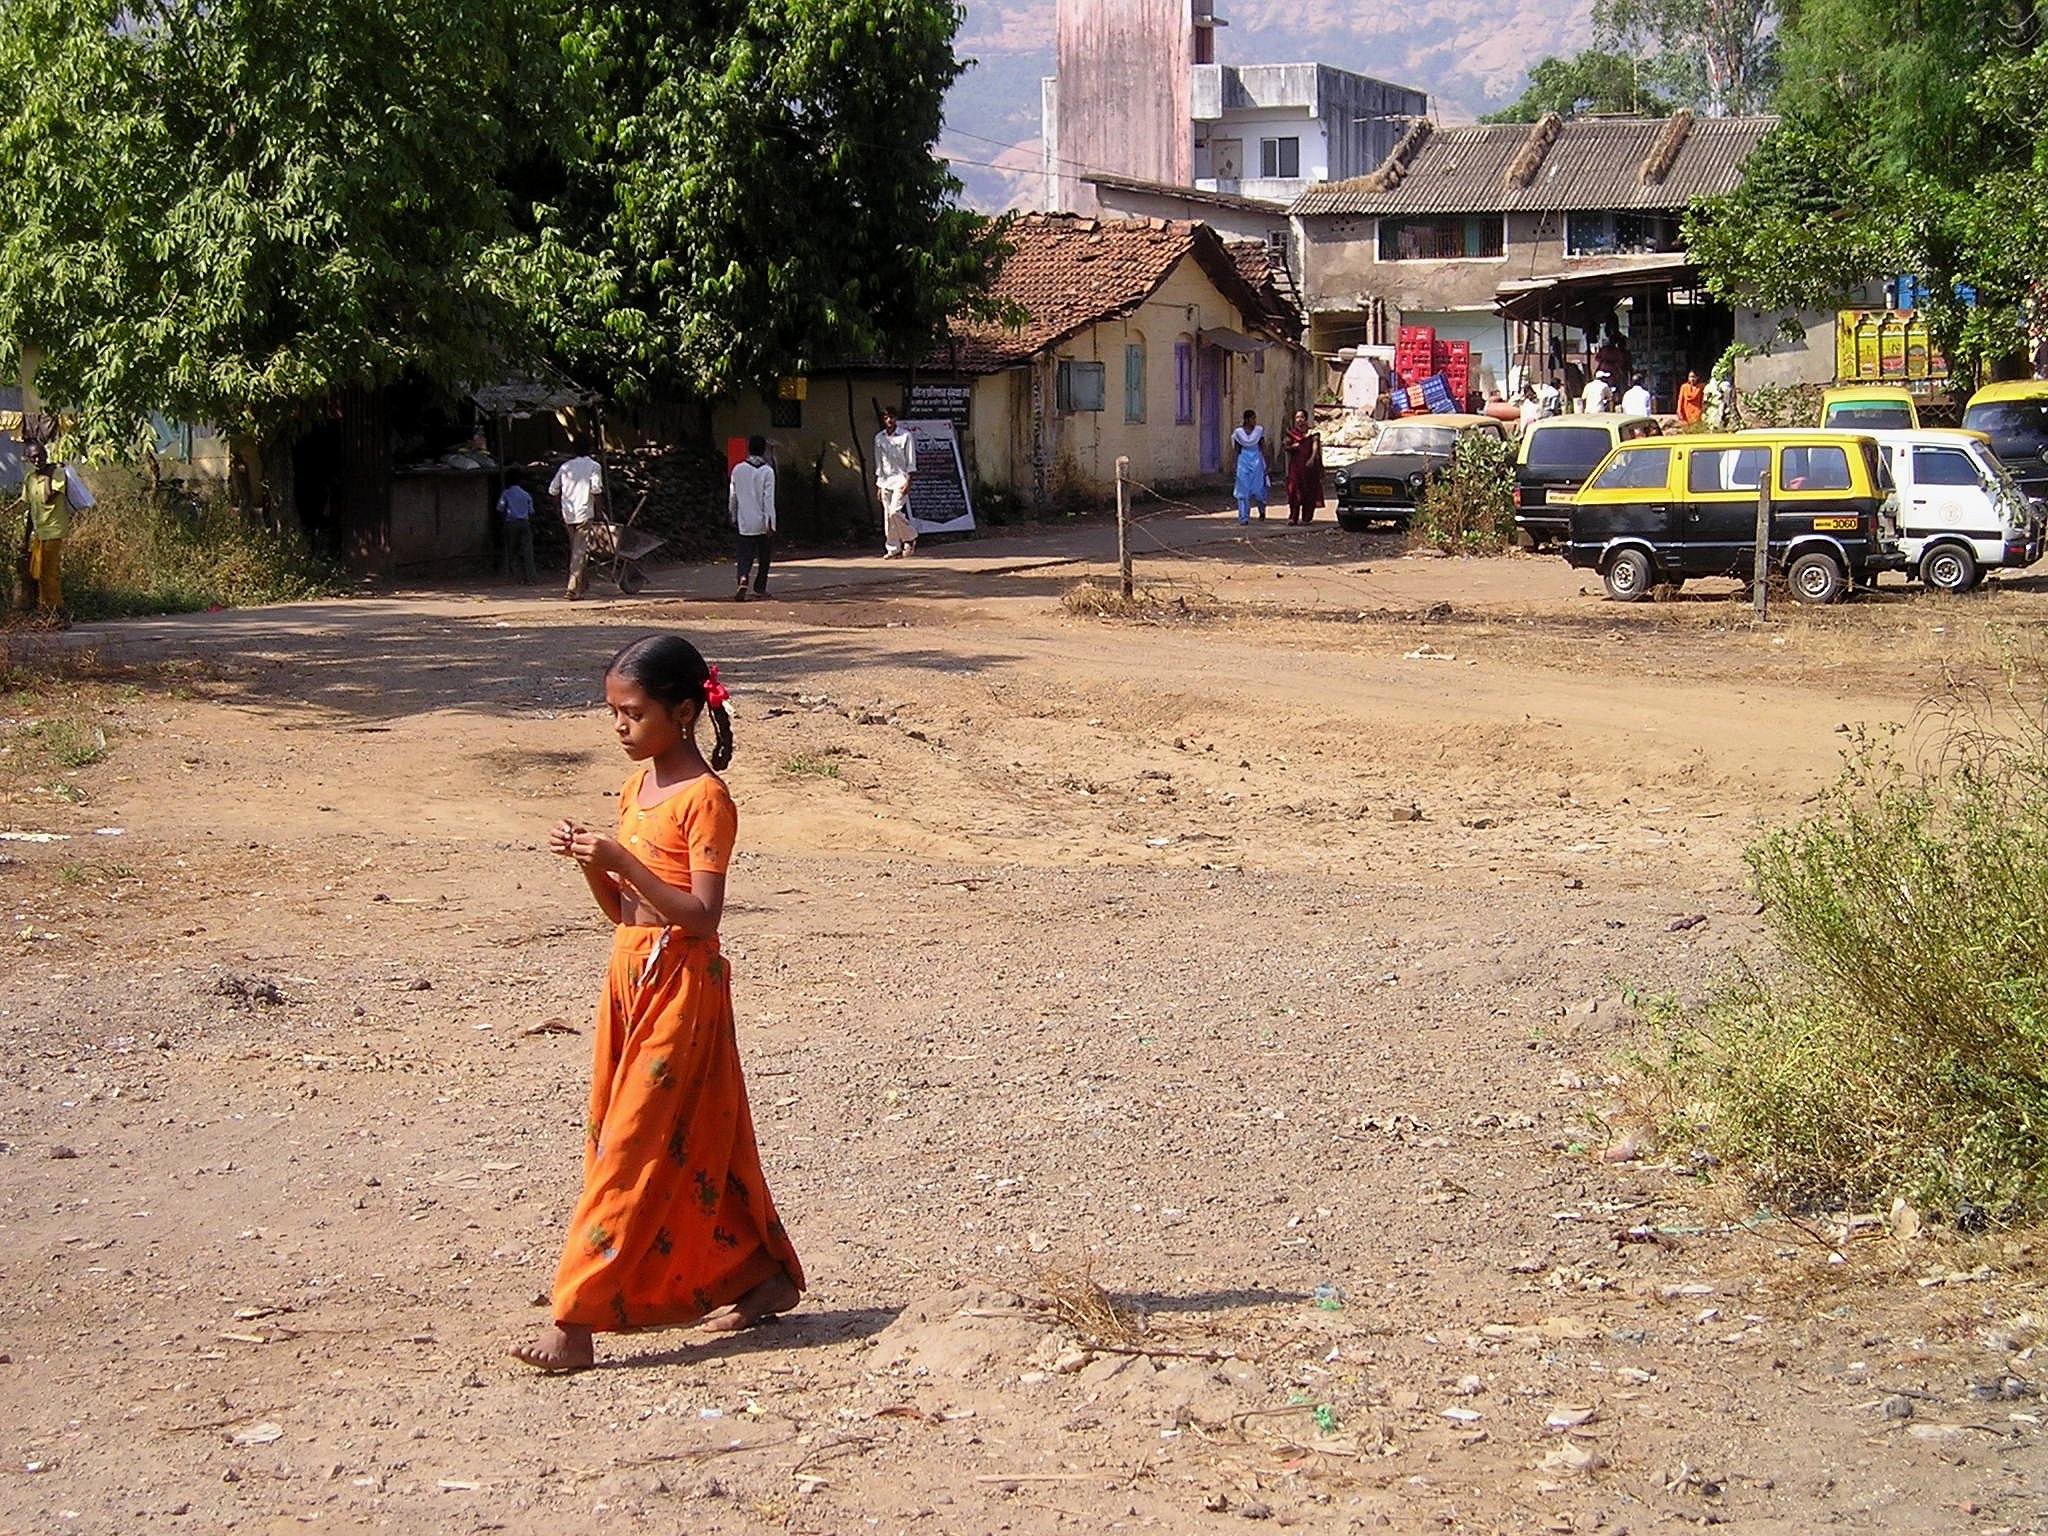
travel, live, child, temple, india